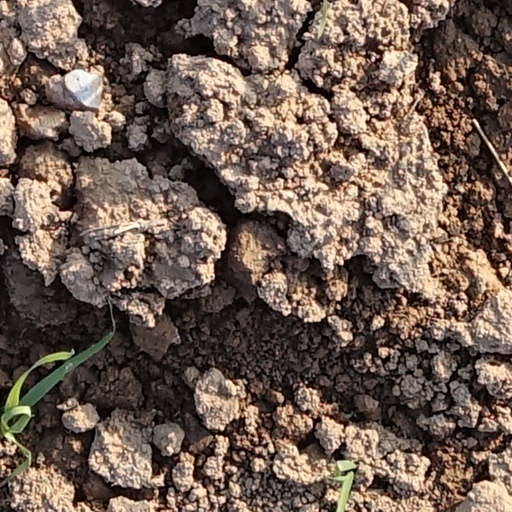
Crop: wheat